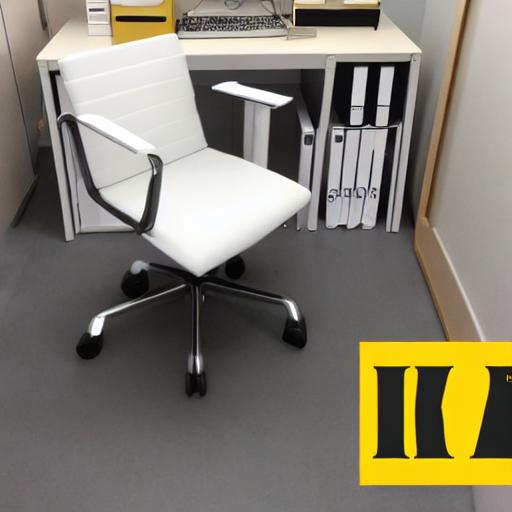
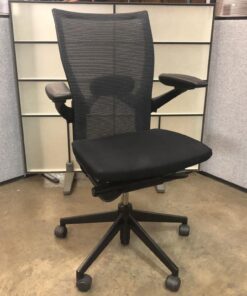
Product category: items_chair
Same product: no